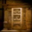
Label: wardrobe